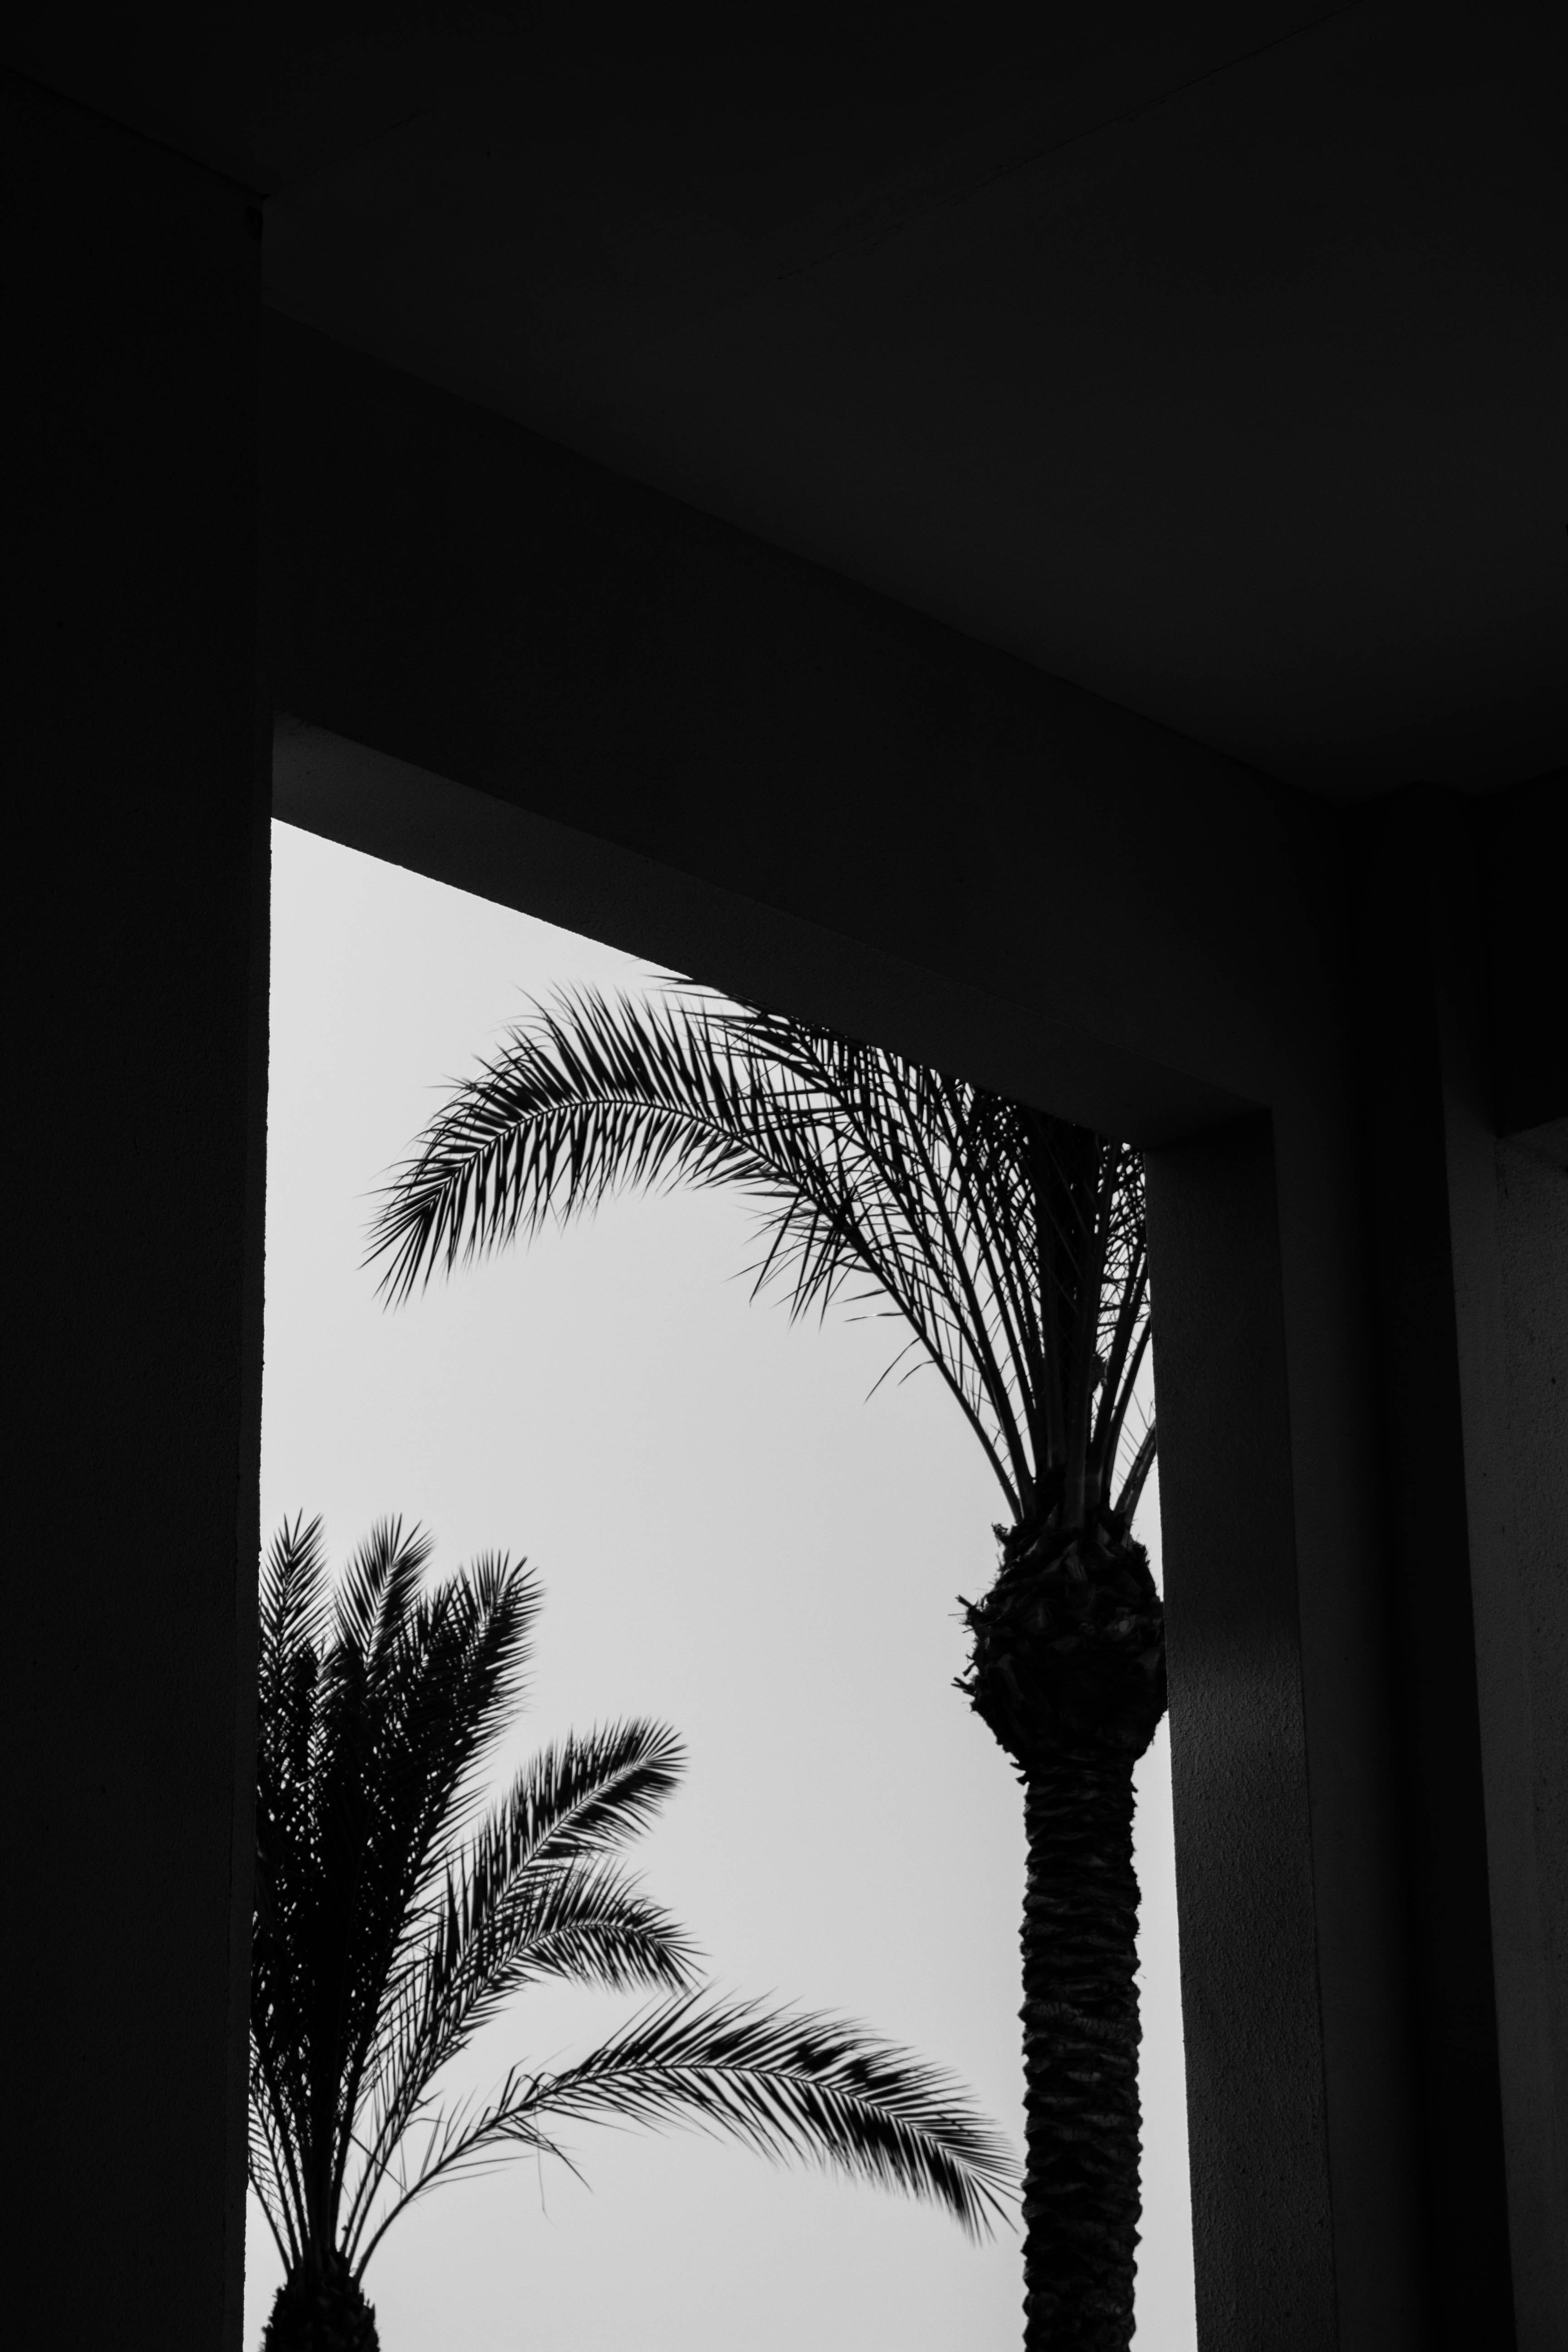
white, black, tree, black and white, monochrome, monochrome photography, sky, palm tree, arecales, woody plant, plant, architecture, line, photography, Tints and shades, landscape, branch, cloud, window, style, house, attalea speciosa